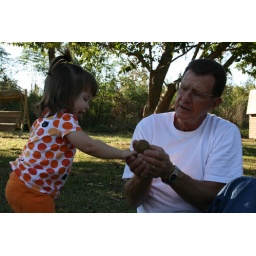
So many green balls in the back yard